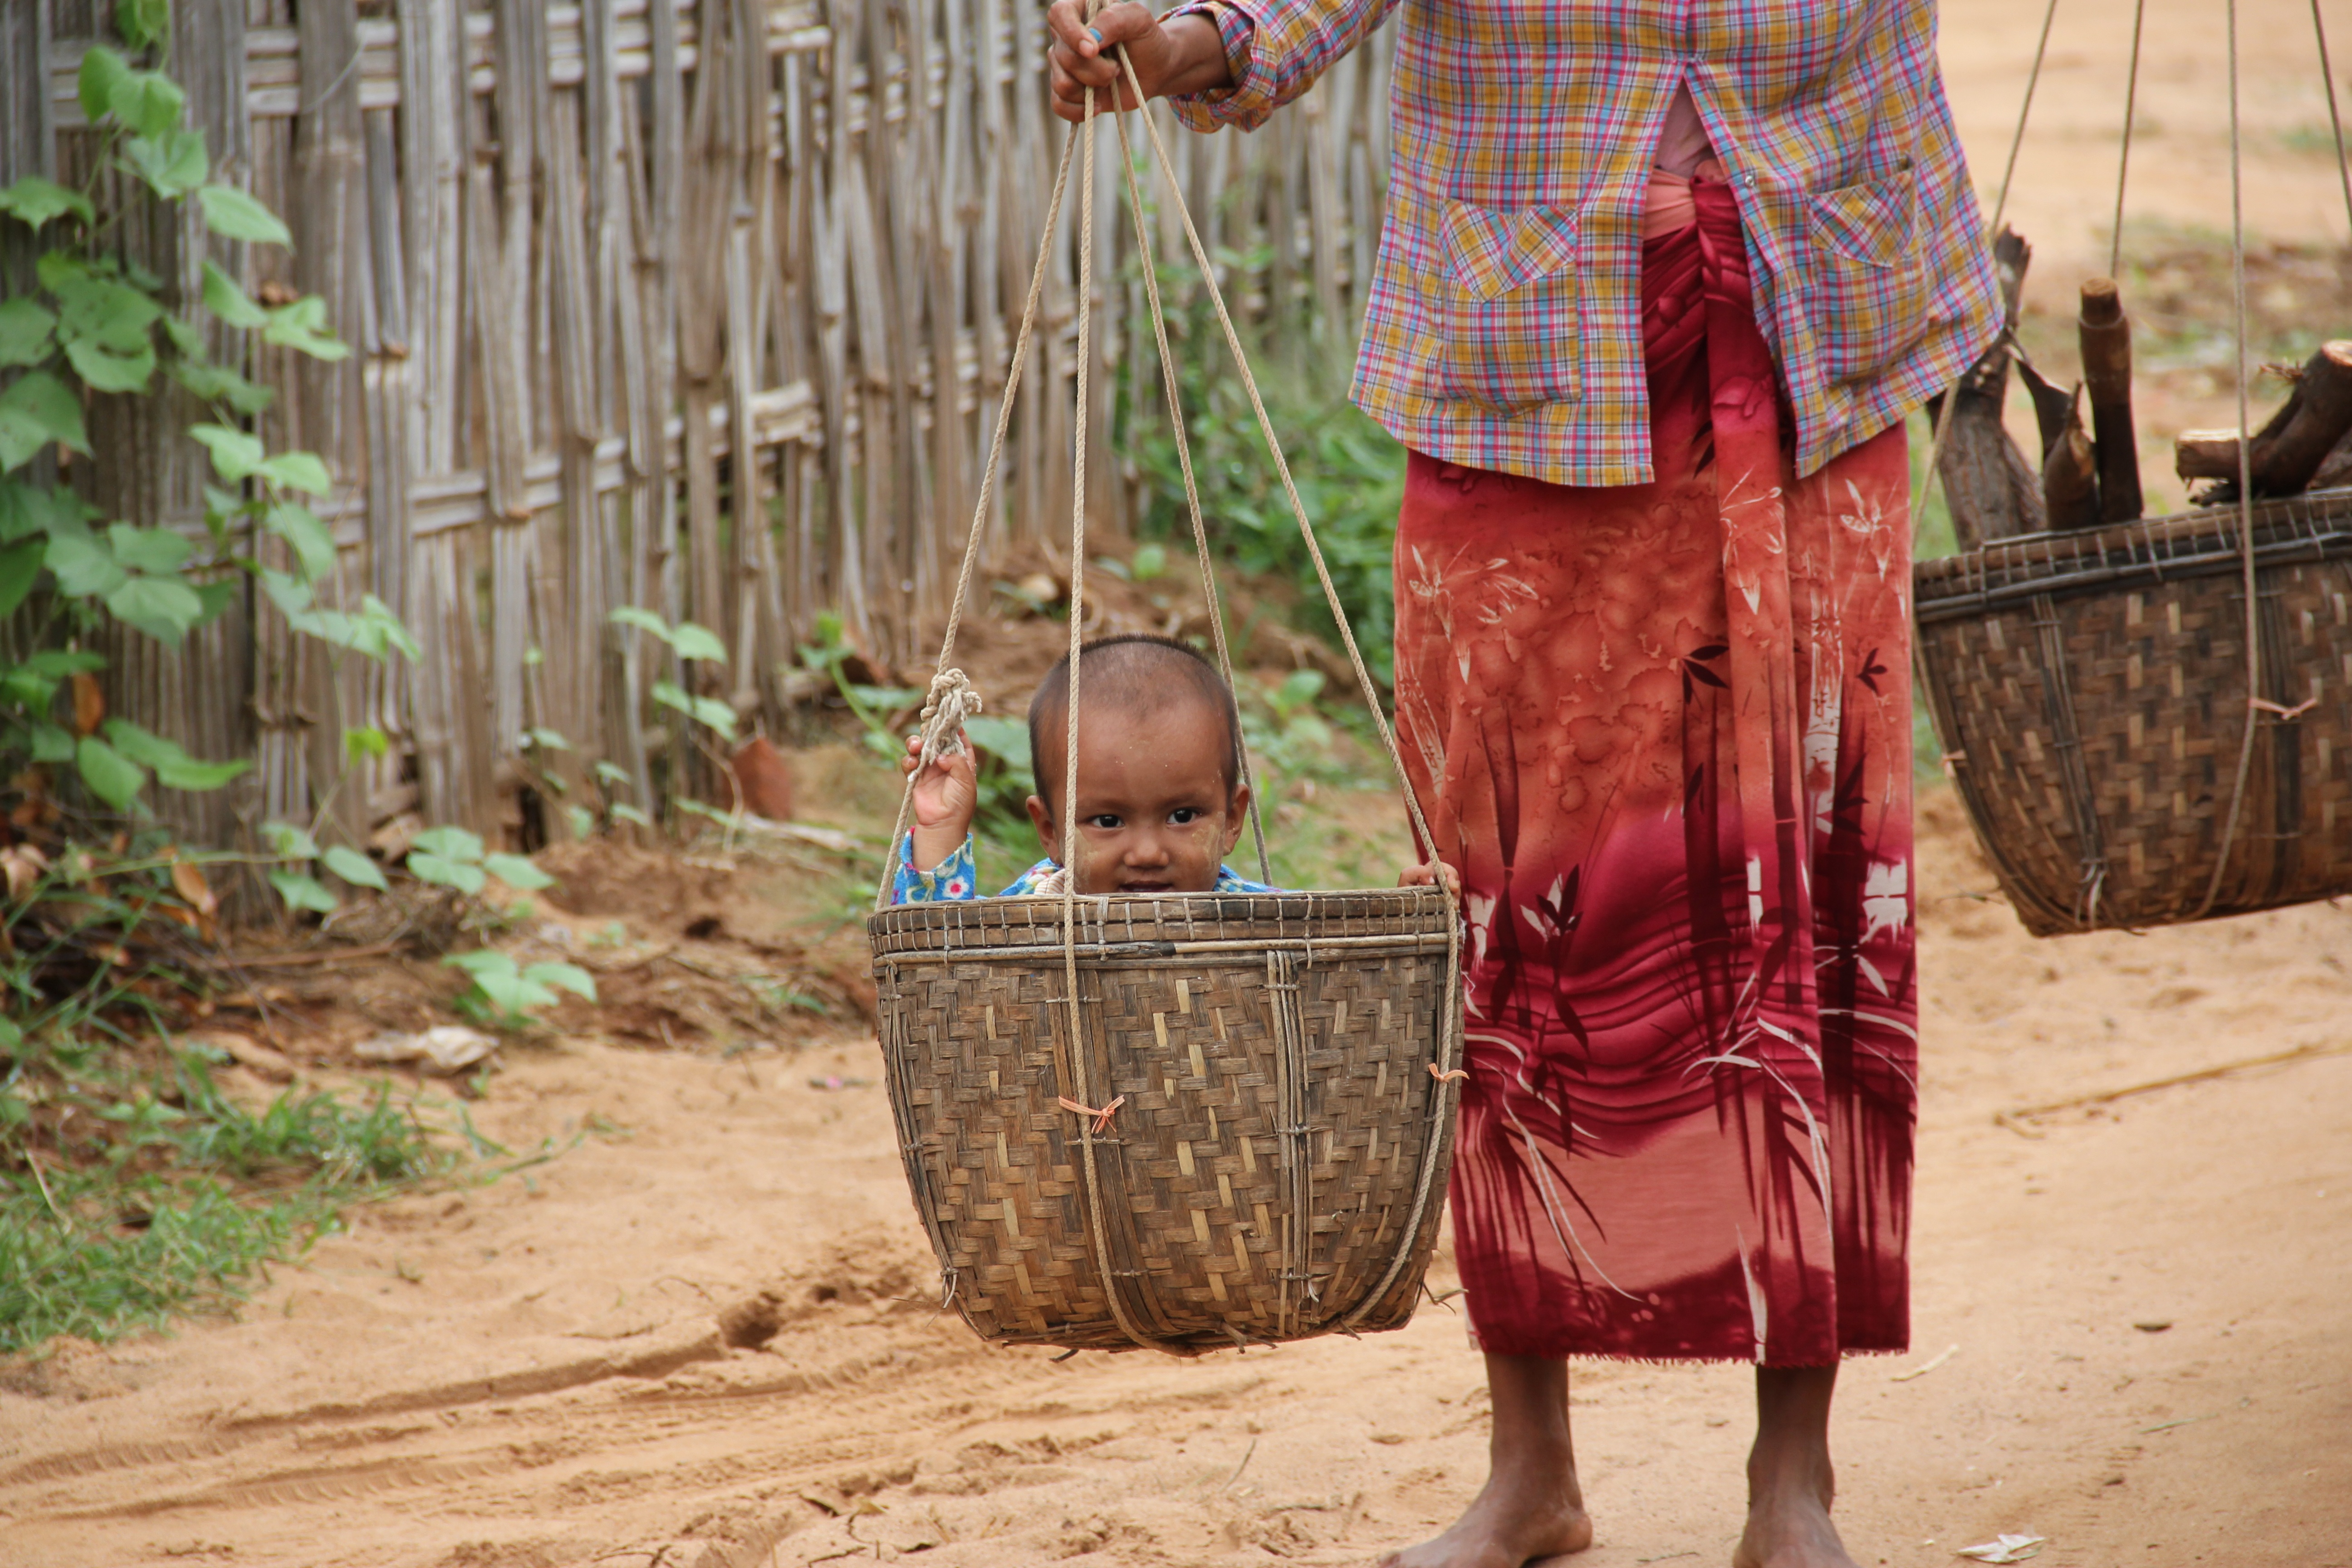
people, travel, spring, color, asia, child, agriculture, temple, tradition, myanmar, burma, bagan, local life